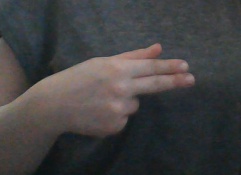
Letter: ghain